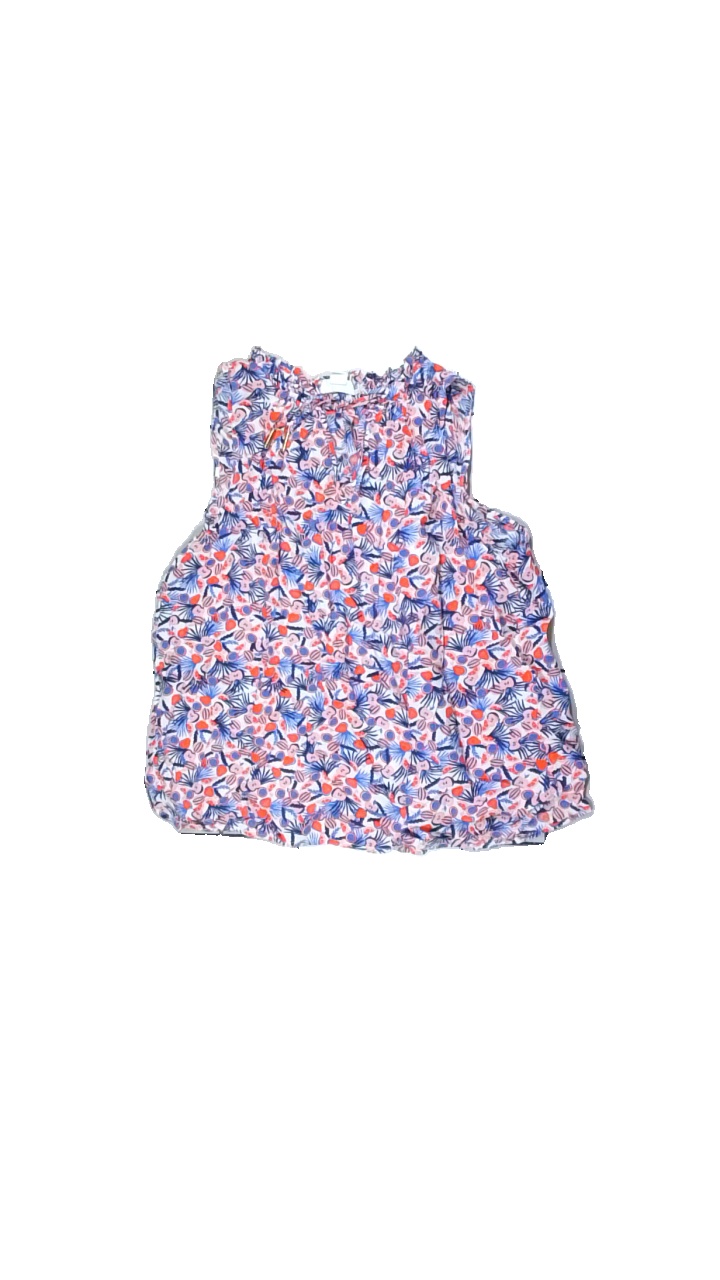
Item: Top (Ladies)
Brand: Holly And Whyte (lindex)
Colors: Multicolor, Red, Blue, White
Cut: V-collar
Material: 100% viscose
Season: Summer
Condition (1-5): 5
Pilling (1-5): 5
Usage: Reuse
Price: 50-100